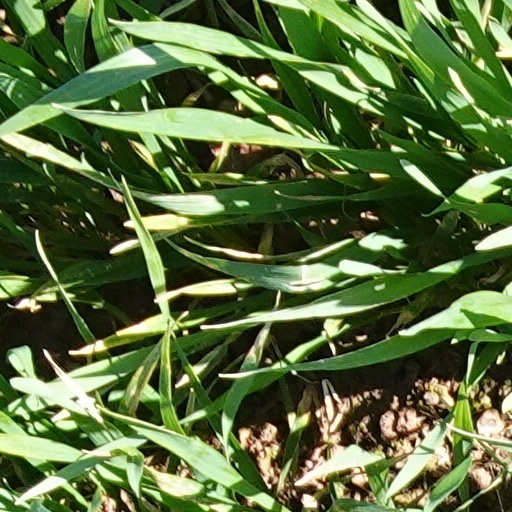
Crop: wheat